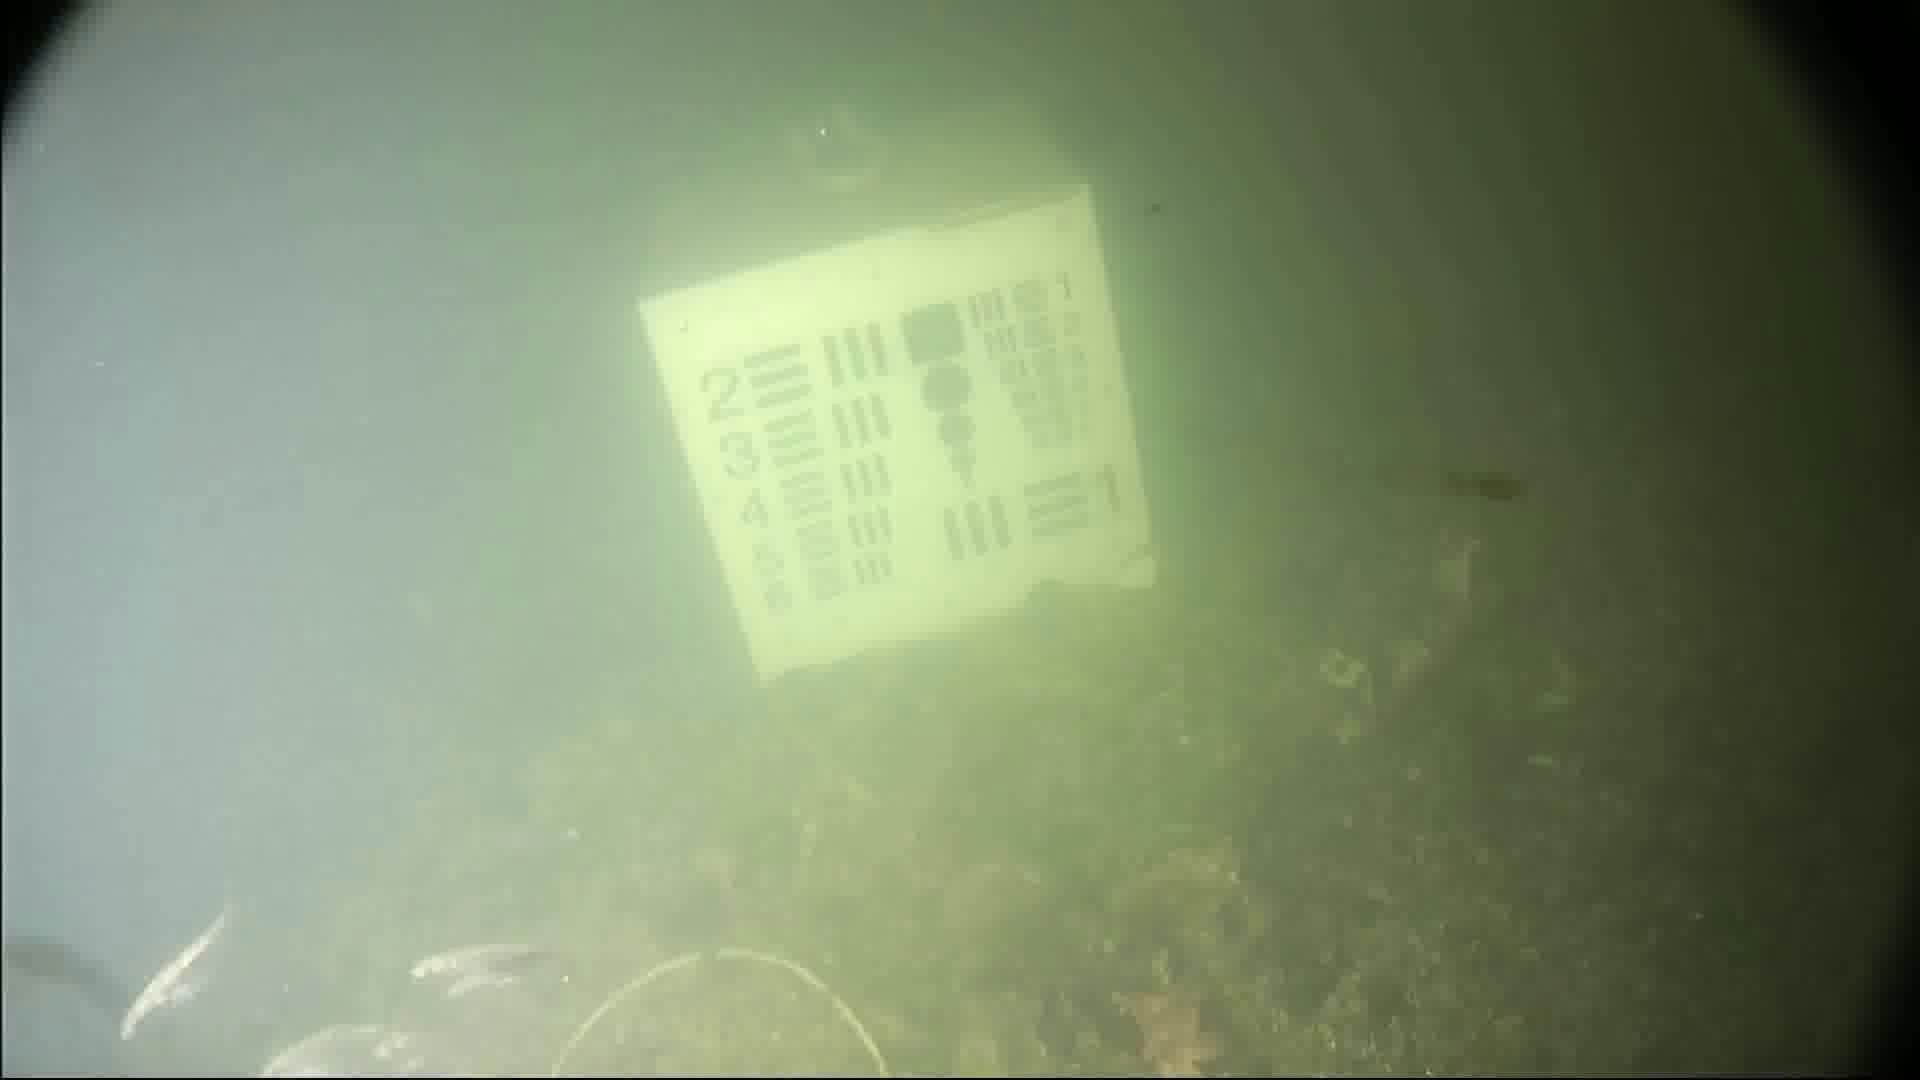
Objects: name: small_fish